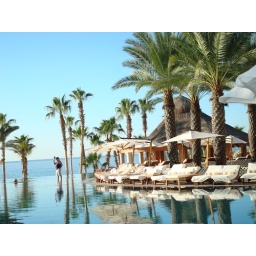
Infinity edge pool, with ocean in background. Thatched roof is a pool side bar, serves sandwiches.